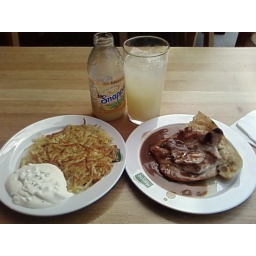
Swiss Rosti with sour cream, banana flavoured snapple and grilled chicken breast with some kind of sauce. $16.00 in total.